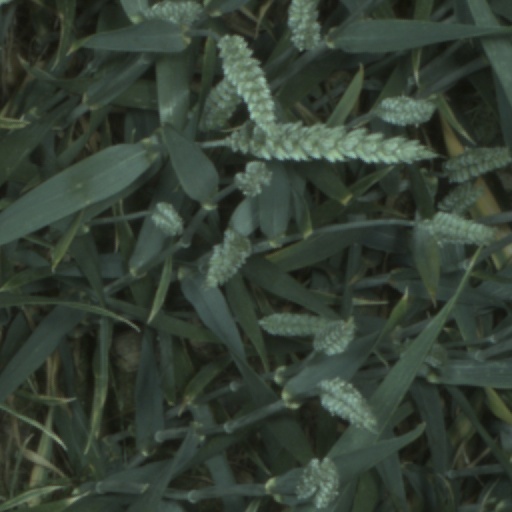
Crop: wheat